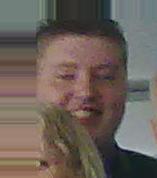
Age: 71